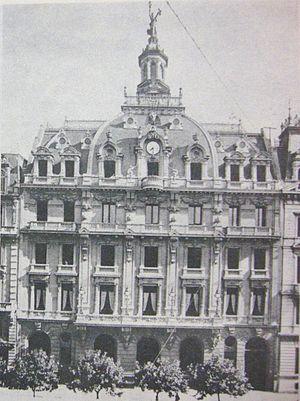
Jorge Dansey Gazcón est un général à la retraite de l’armée argentine.